Mahammad Muradli

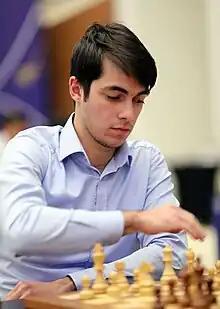
Muradli in 2023

Mahammad Muradli (born 1 August 2003) is an Azerbaijani chess grandmaster (GM) and a two-time national champion.